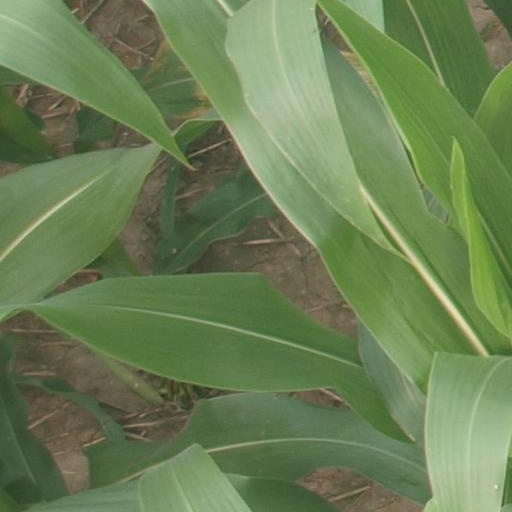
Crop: maize; corn